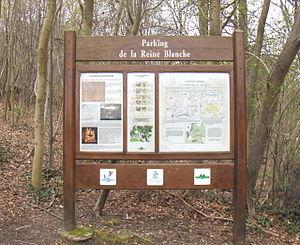
La forêt de Chantilly est un massif forestier de 6 344 hectares situé sur le territoire de seize communes des départements de l'Oise et du Val-d'Oise, à 37 kilomètres au nord de Paris.